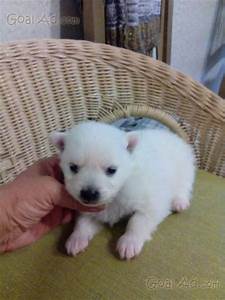
Label: cane